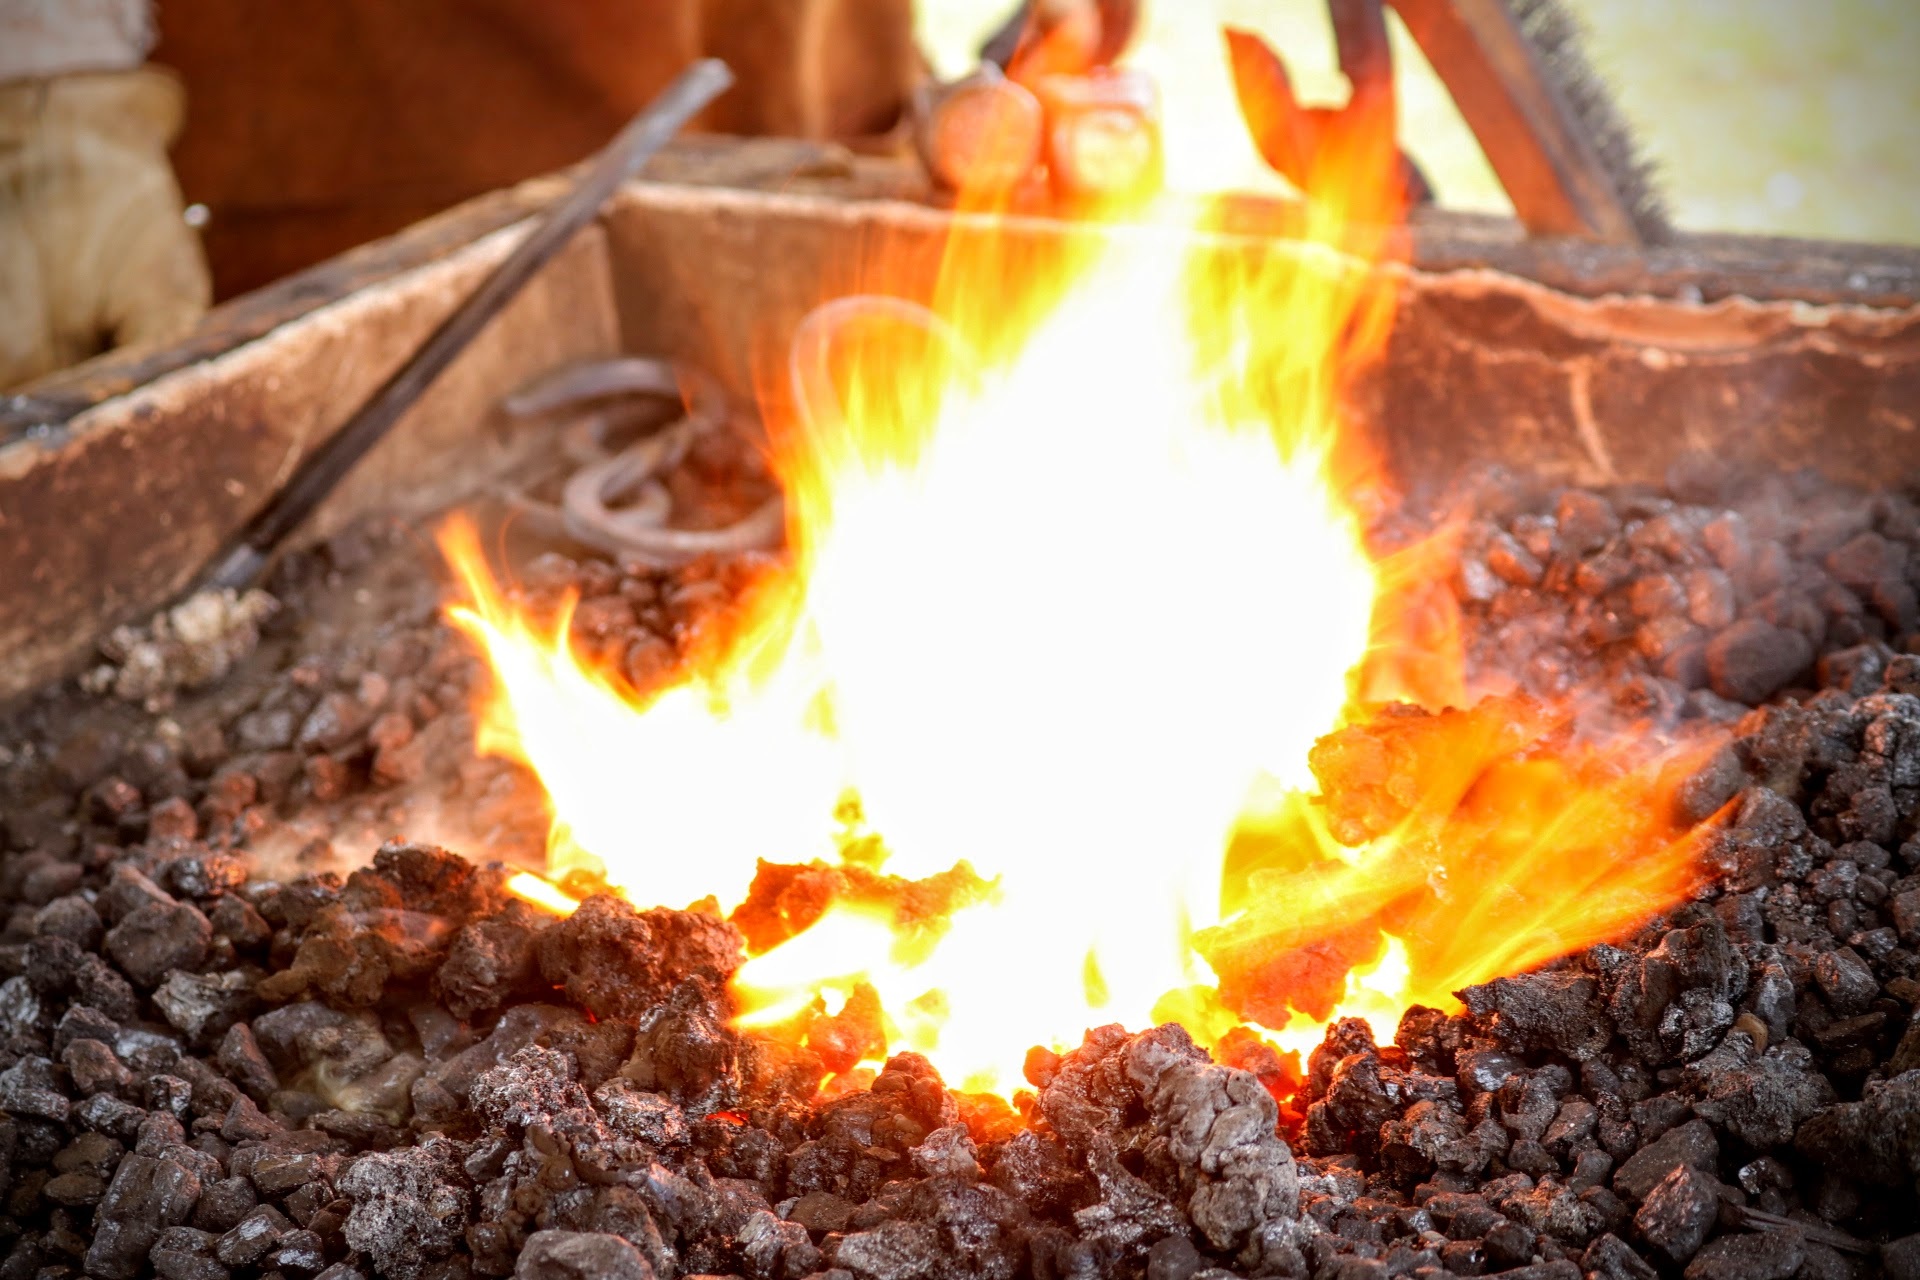
flame, fire, soil, campfire, bonfire, energy, burn, hot, coal, geological phenomenon